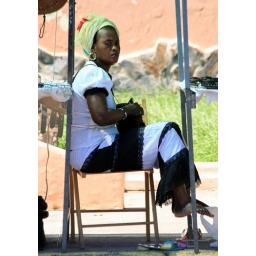
A candid shot of a not to impressed looking market trader in west african style clothing